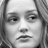
Emotion: sad